Avalanche

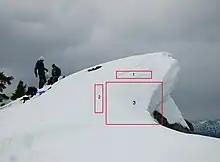
A cornice of snow about to fall. Cracks in the snow are visible in area (1). Area (3) fell soon after this picture was taken, leaving area (2) as the new edge.

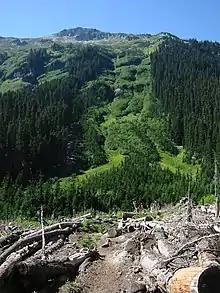
Avalanche path with vertical fall in the Glacier Peak Wilderness, Washington state. Avalanche paths in alpine terrain may be poorly defined because of limited vegetation. Below tree line, avalanche paths are often delineated by vegetative trim lines created by past avalanches. The start zone is visible near the top of the image, the track is in the middle of the image and clearly denoted by vegetative trimlines, and the runout zone is shown at the bottom of the image. One possible timeline is as follows: an avalanche forms in the start zone near the ridge, and then descends the track, until coming to rest in the runout zone.

Doug Fesler and Jill Fredston developed a conceptual model of the three primary elements of avalanches: terrain, weather, and snowpack. Terrain describes the places where avalanches occur, weather describes the meteorological conditions that create the snowpack, and snowpack describes the structural characteristics of snow that make avalanche formation possible.